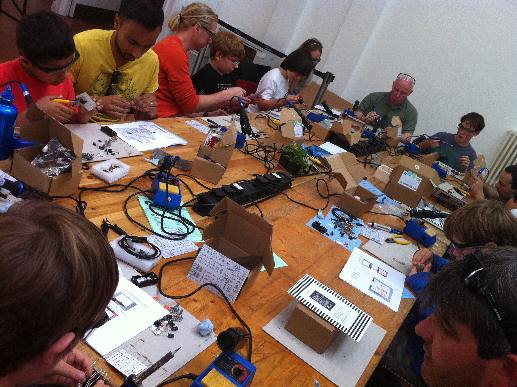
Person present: Yes